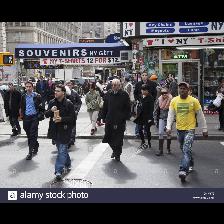
Label: Human